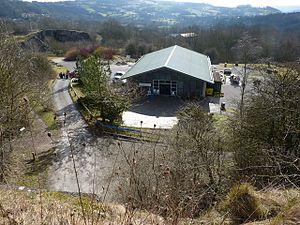
Cette liste des musées du Derbyshire, Angleterre contient des musées qui sont définis dans ce contexte comme des institutions qui recueillent et soignent des objets d'intérêt culturel, artistique, scientifique ou historique. leurs collections ou expositions connexes disponibles pour la consultation publique. Sont également inclus les galeries d'art à but non lucratif et les galeries d'art universitaires. Les musées virtuels ne sont pas inclus.